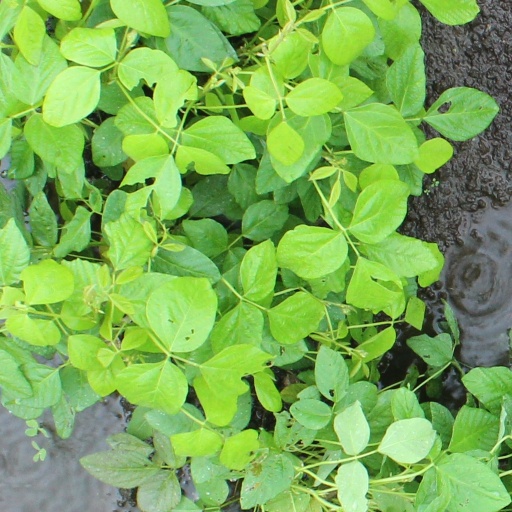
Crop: soybean